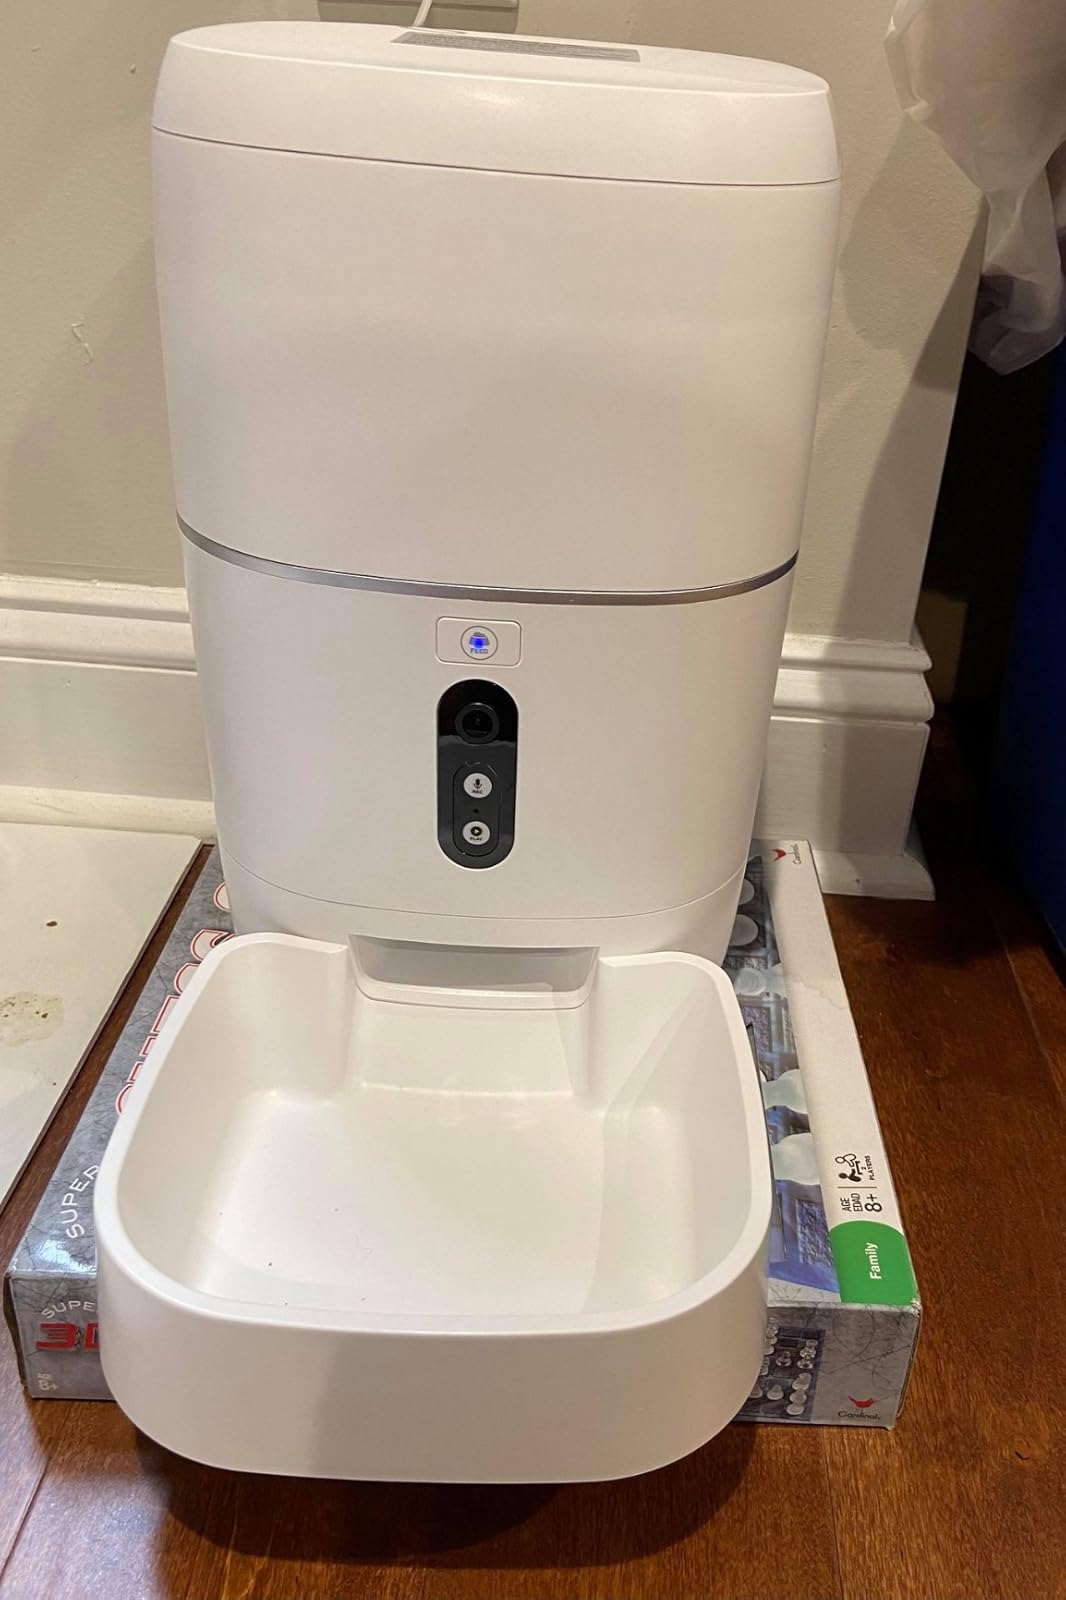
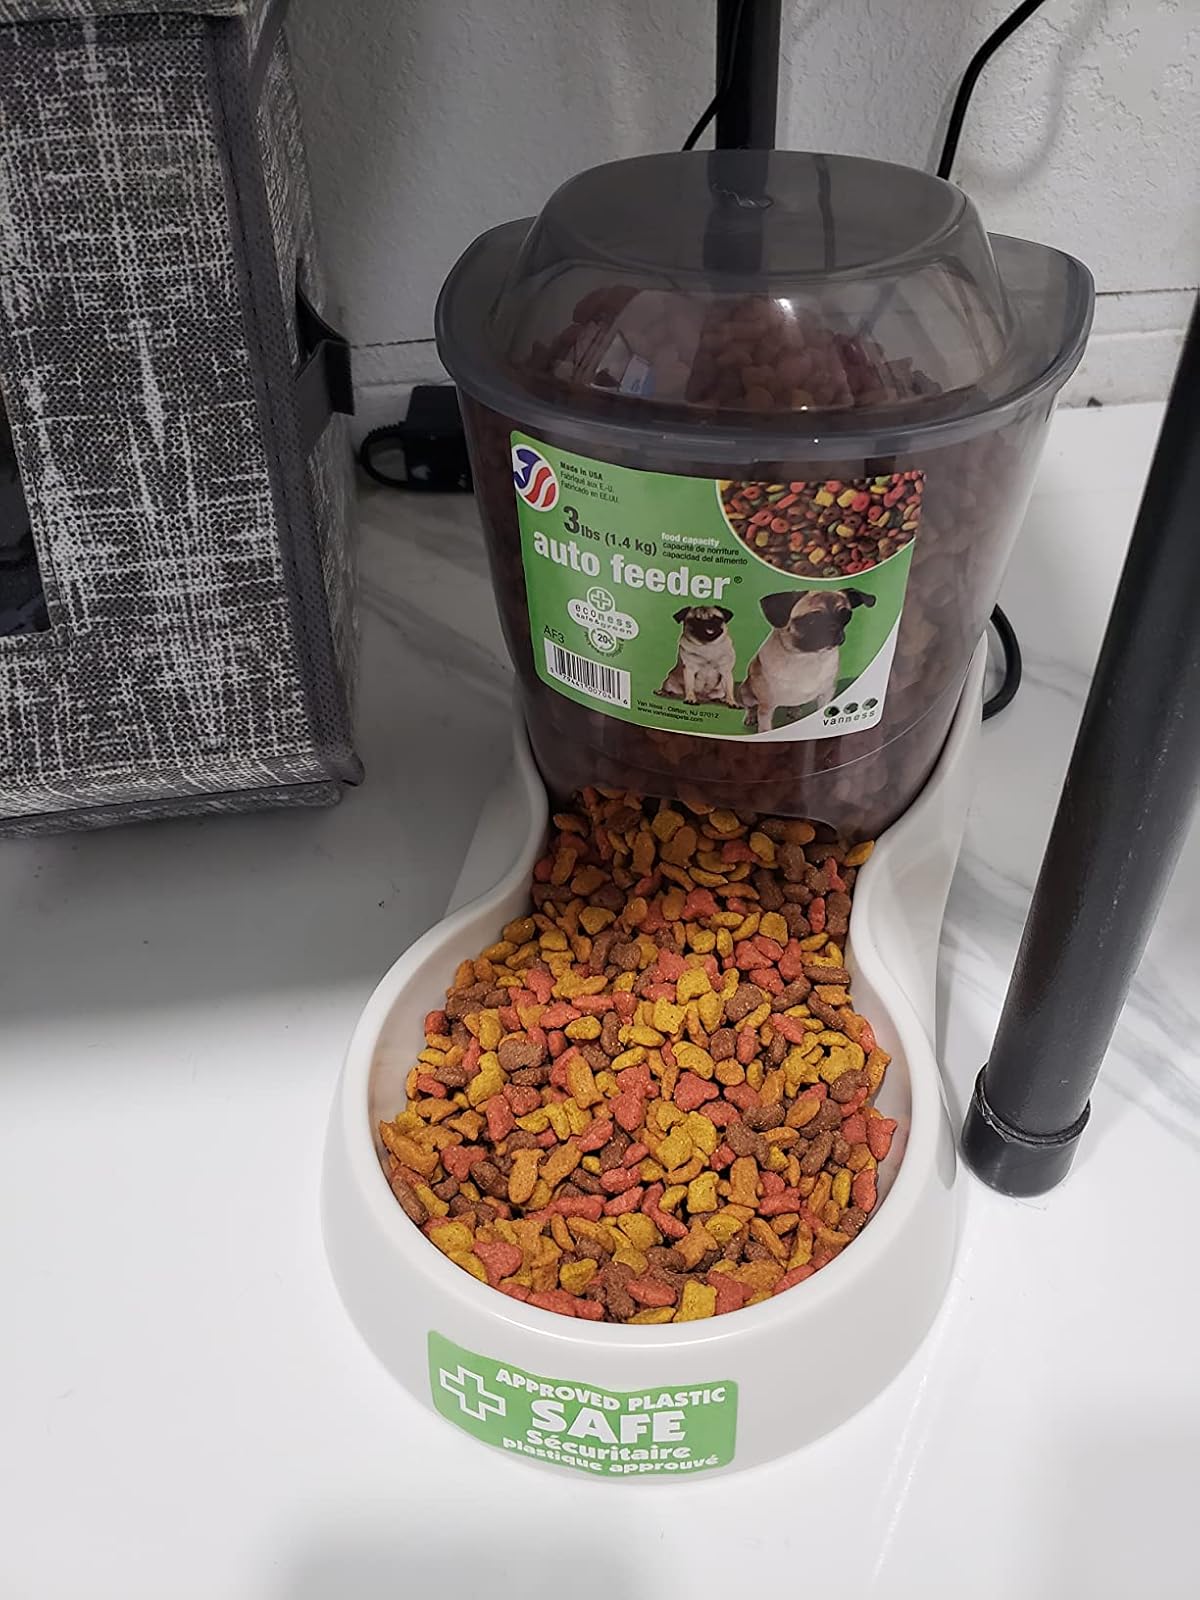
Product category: items_feeder
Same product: no